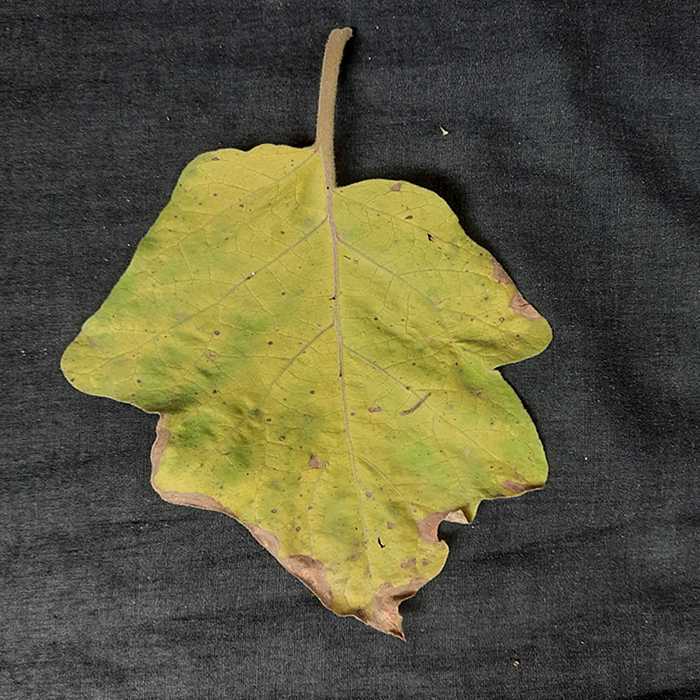
Plant: Eggplant
Label: Eggplant verticillium wilt